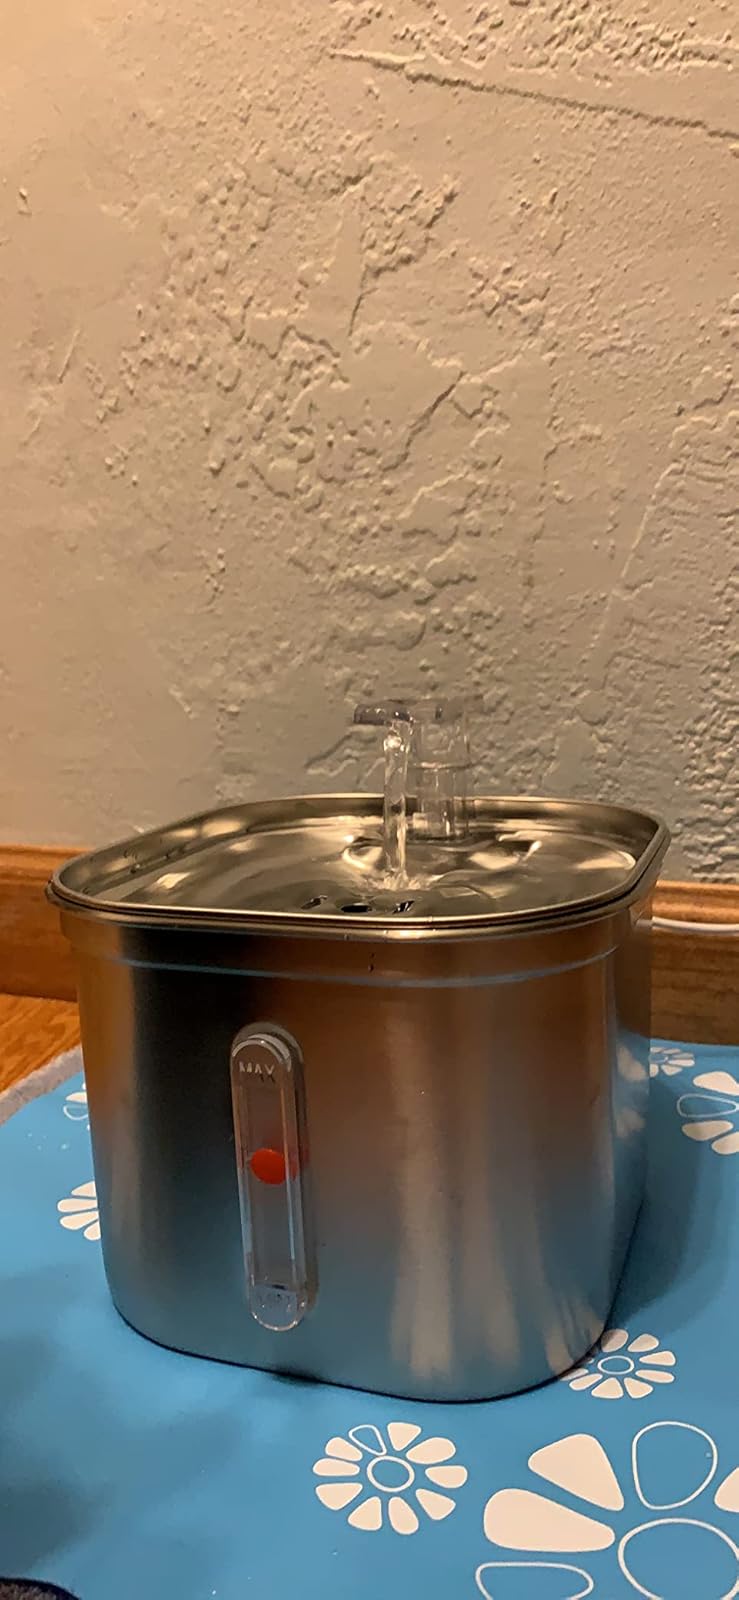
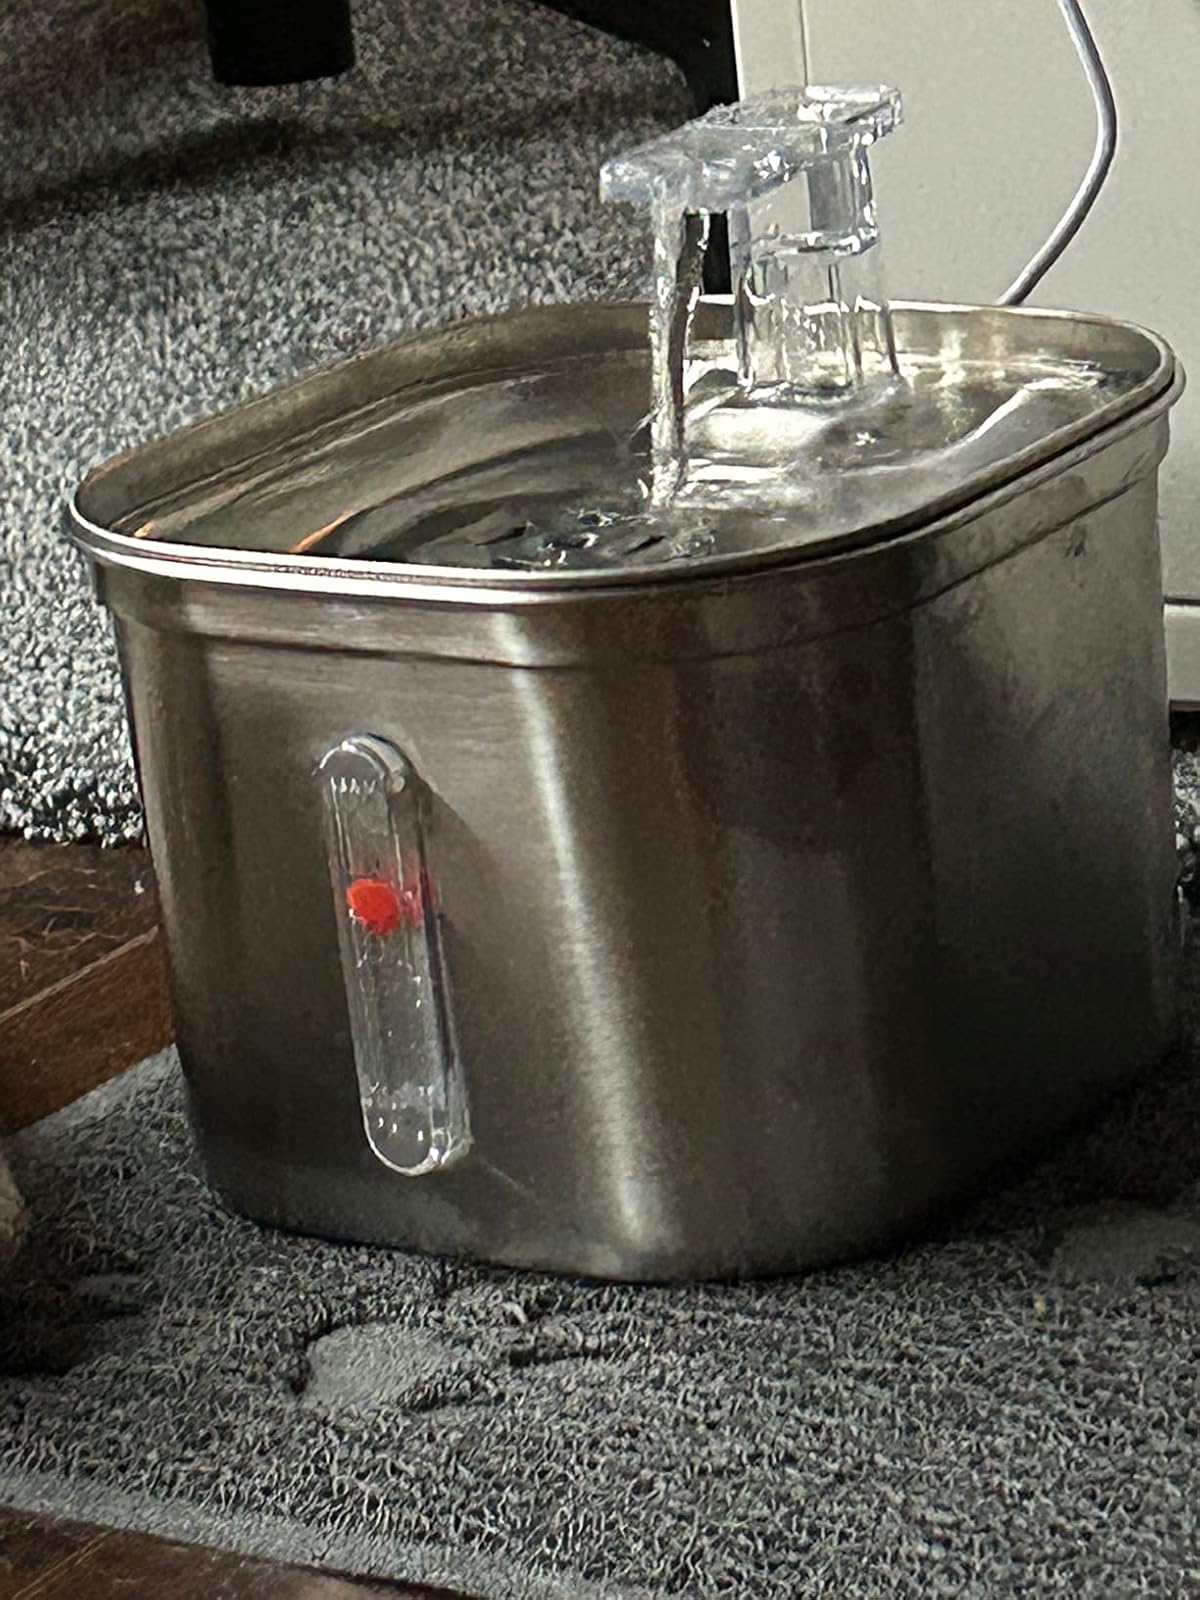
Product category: items_bowl
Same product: yes